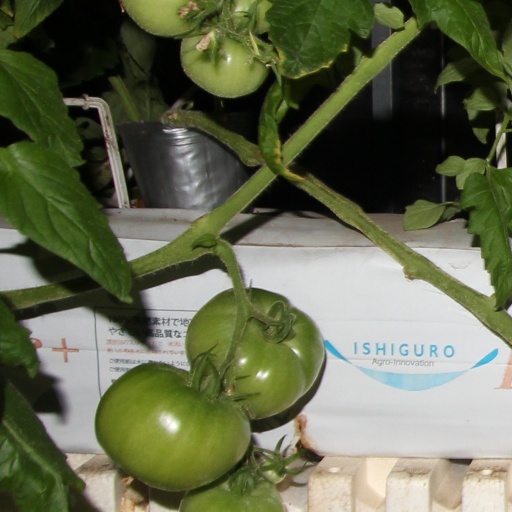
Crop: tomato